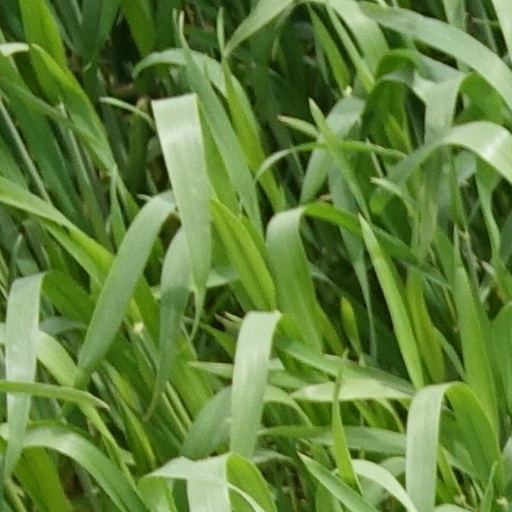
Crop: wheat